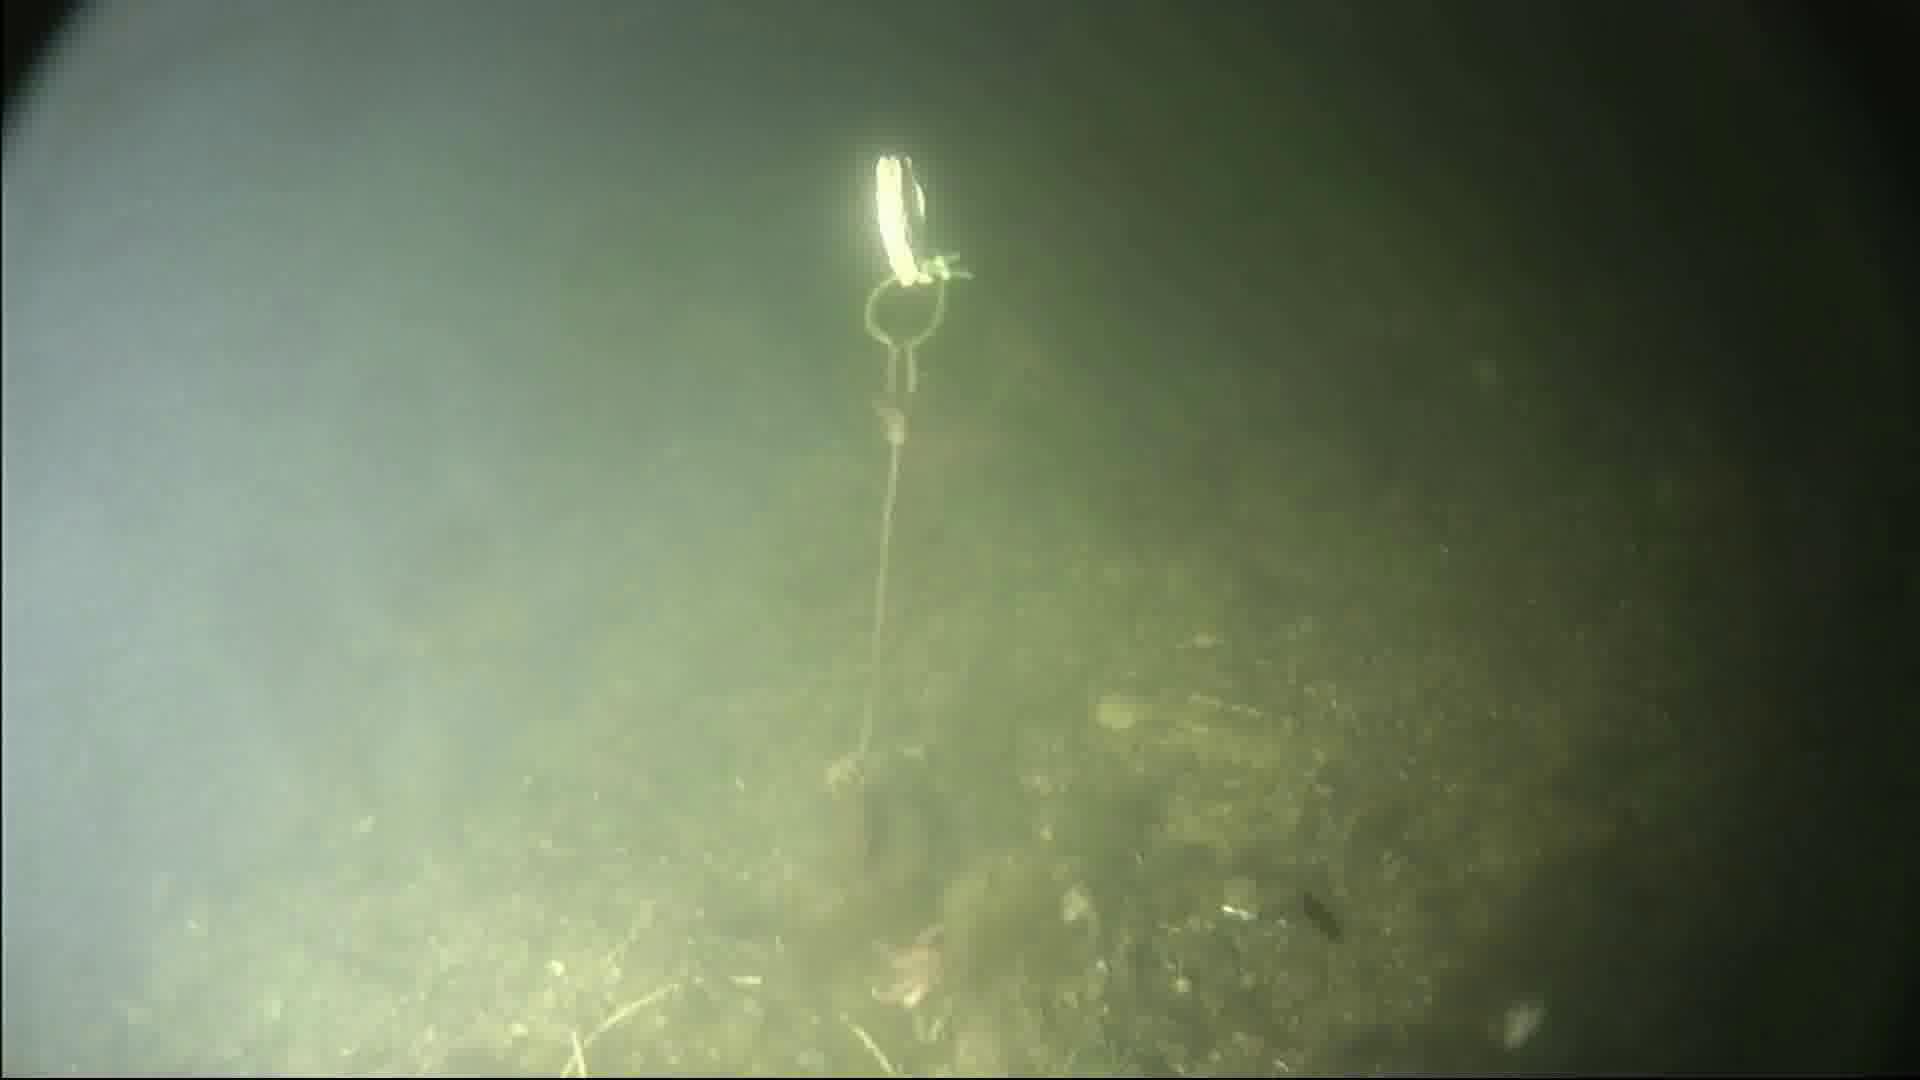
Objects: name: starfish